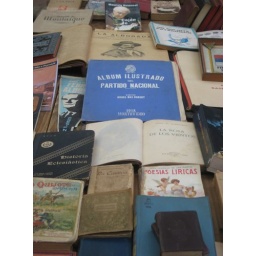
Old,beautiful, worn-out, loved books being admired at an old market in Montevideo